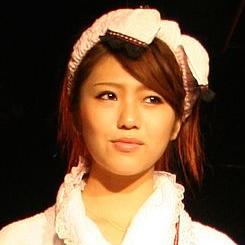
Age: 18